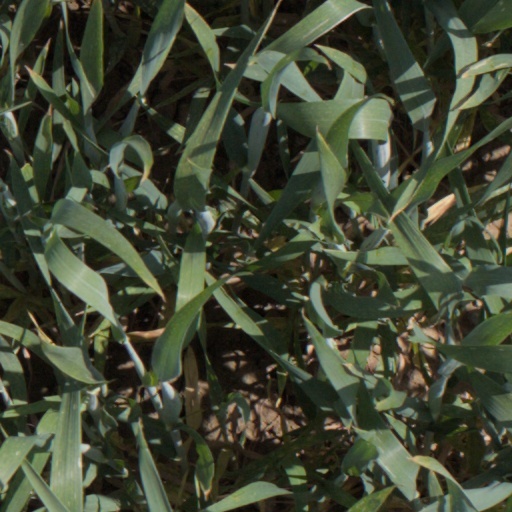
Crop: wheat